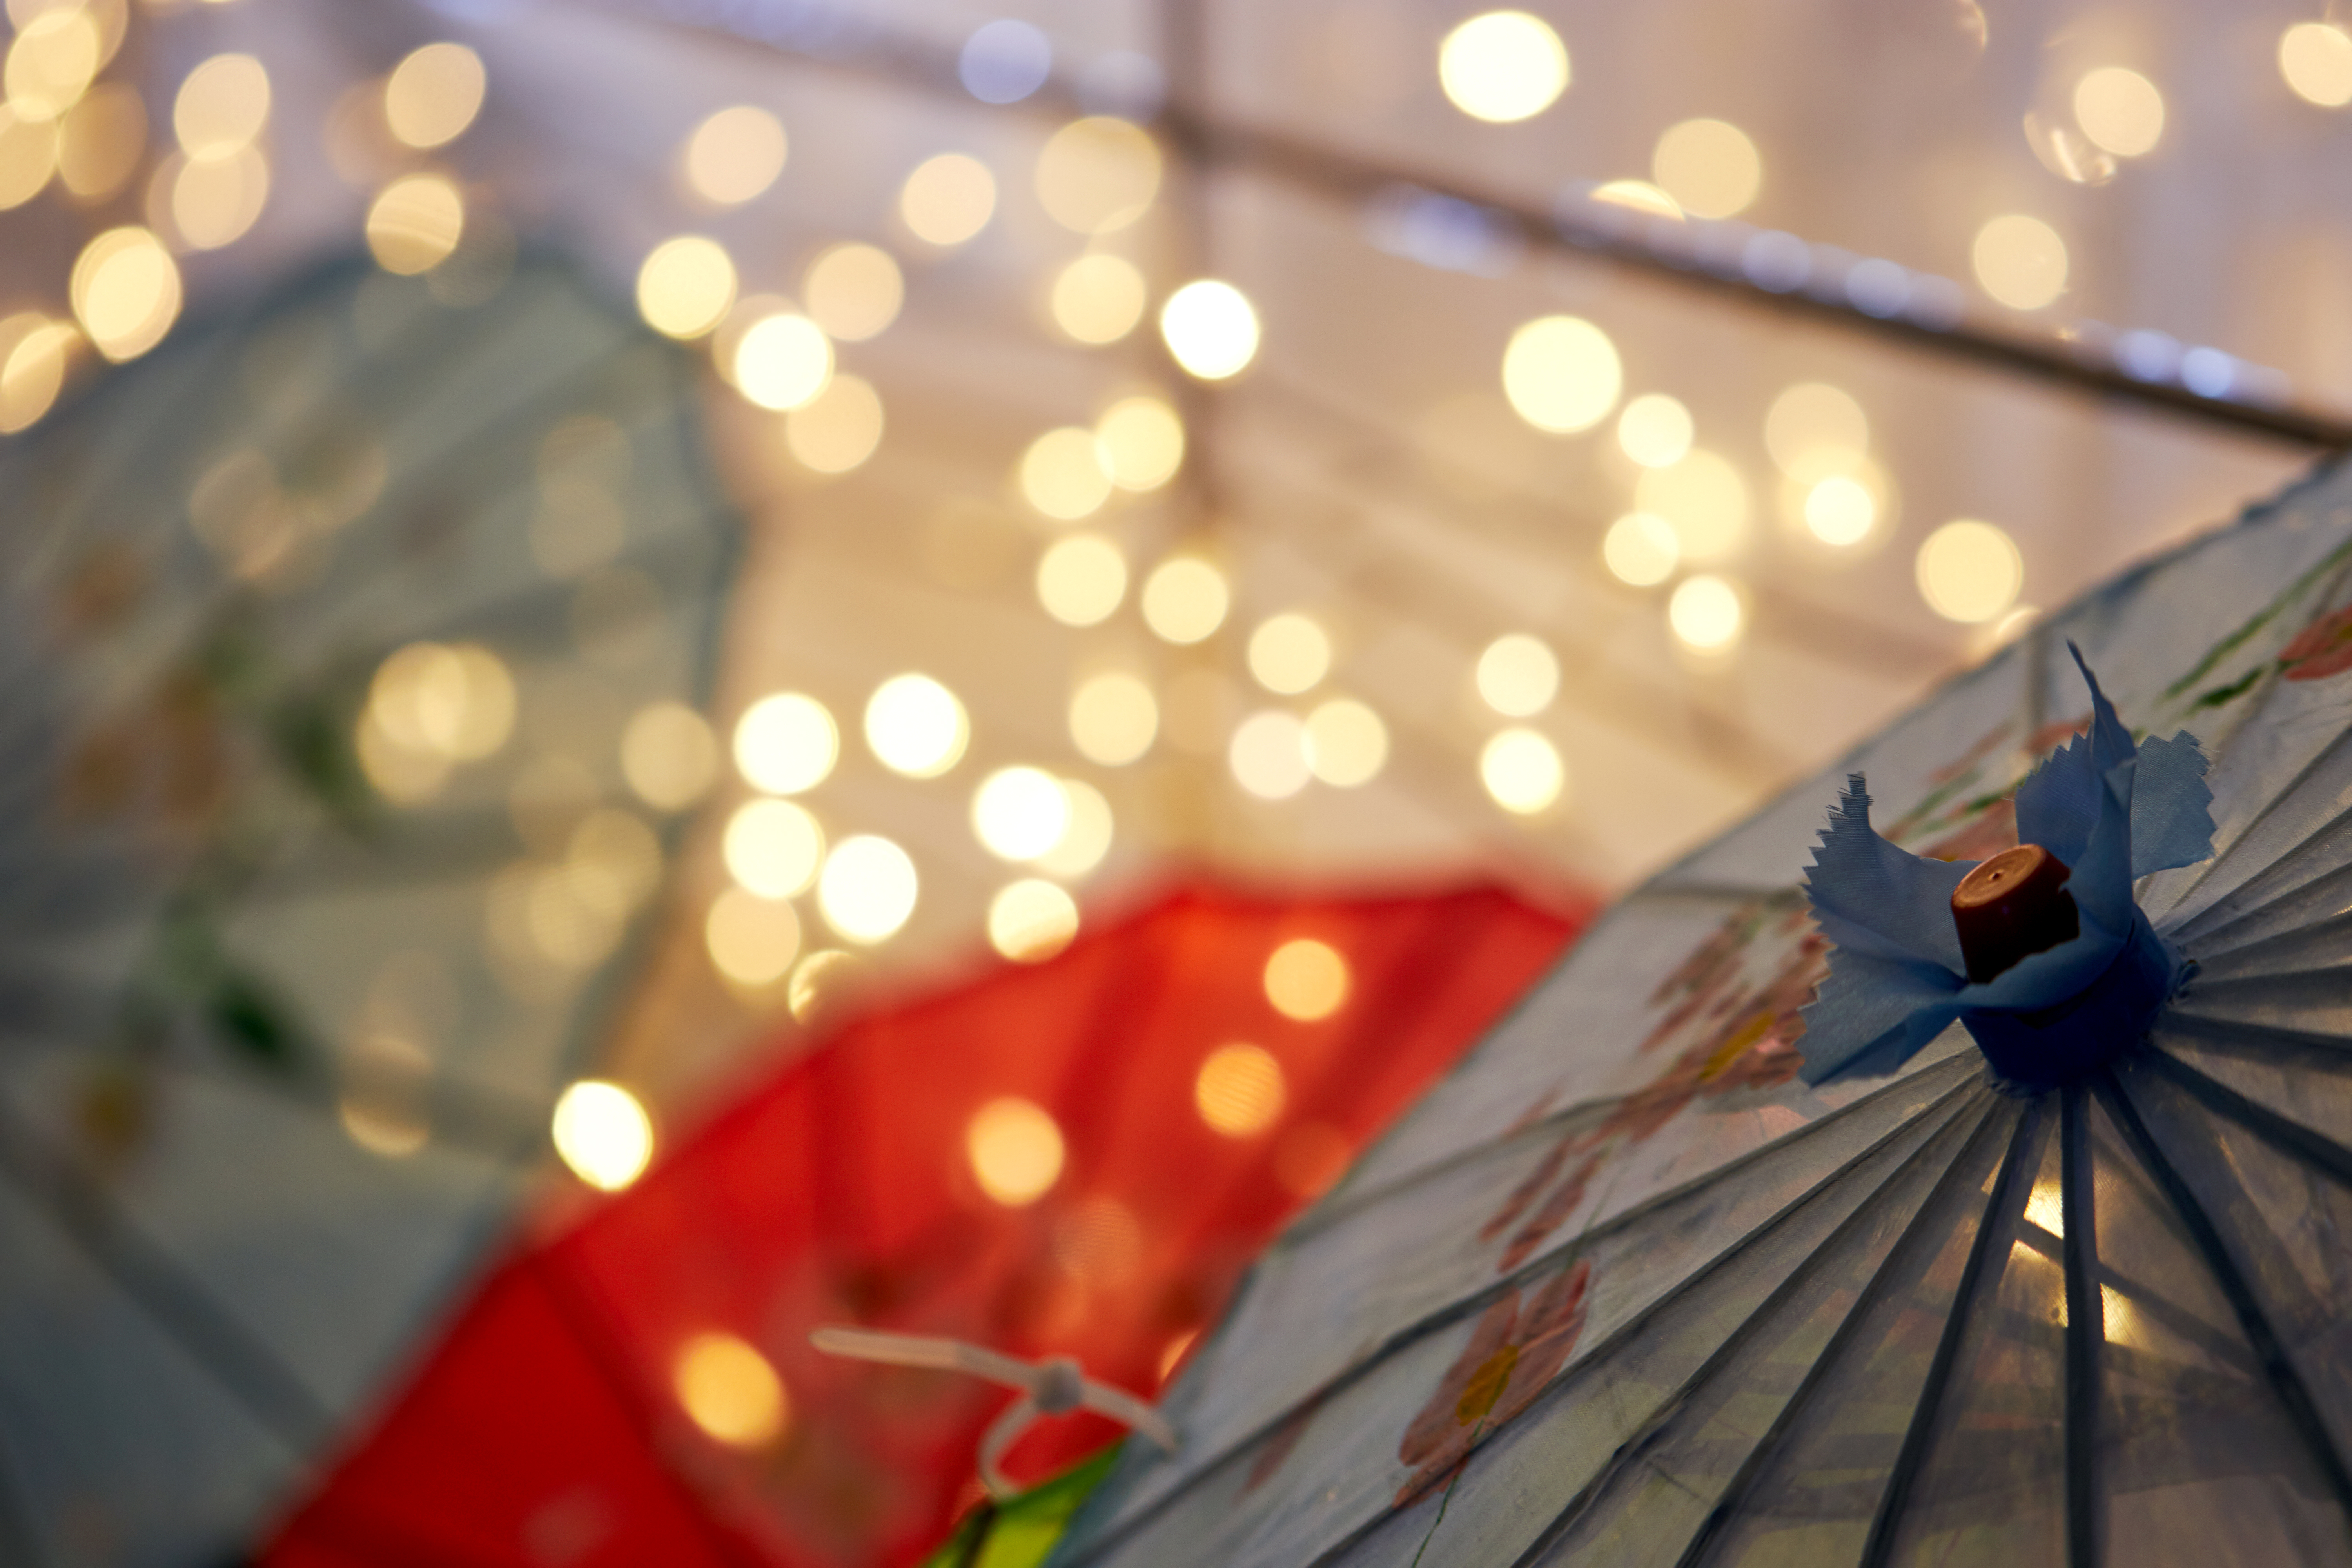
light, lighting, sky, tree, architecture, tourist attraction, night, christmas, glass, interior design, city, christmas lights